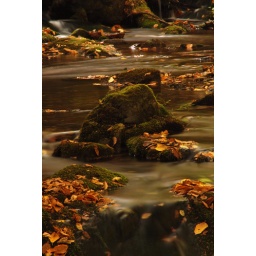
rock in water